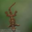
Label: lizard